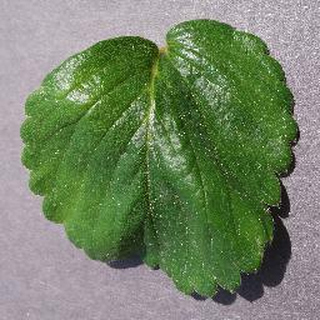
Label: healthy_strawberry